Ashwell Quarry and Quarry Springs

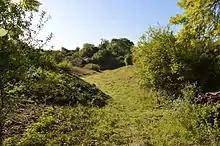
Ashwell Quarry

Ashwell Quarry and Quarry Springs is a three hectare nature reserve managed by the Herts and Middlesex Wildlife Trust near Ashwell in Hertfordshire. Ashwell Quarry is owned by a local farmer, and Quarry Springs by Hertfordshire County Council. It is a Regionally Important Geological Site.